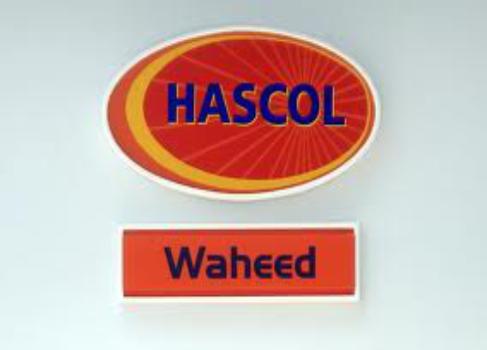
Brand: Hascol Petroleum
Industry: Transportation